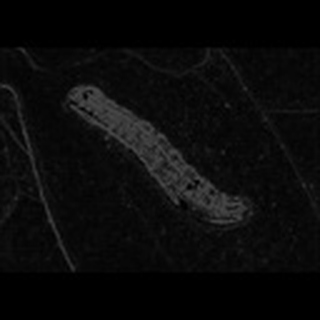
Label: cotton_army_worm